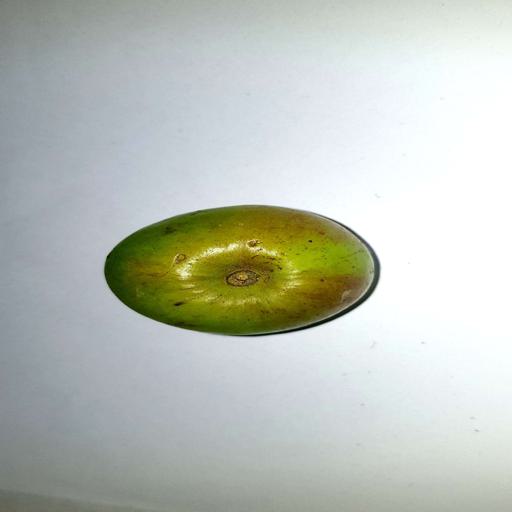
Label: healthy